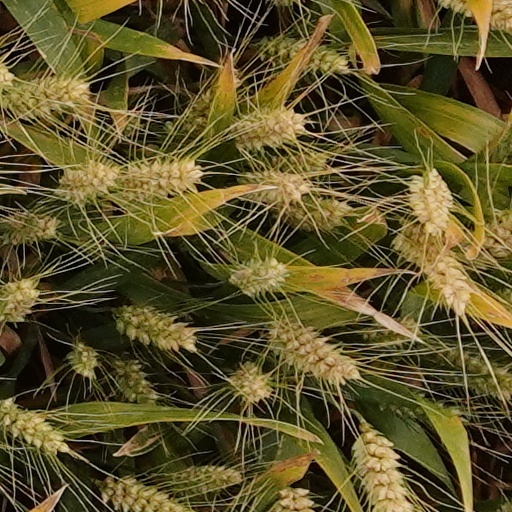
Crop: wheat